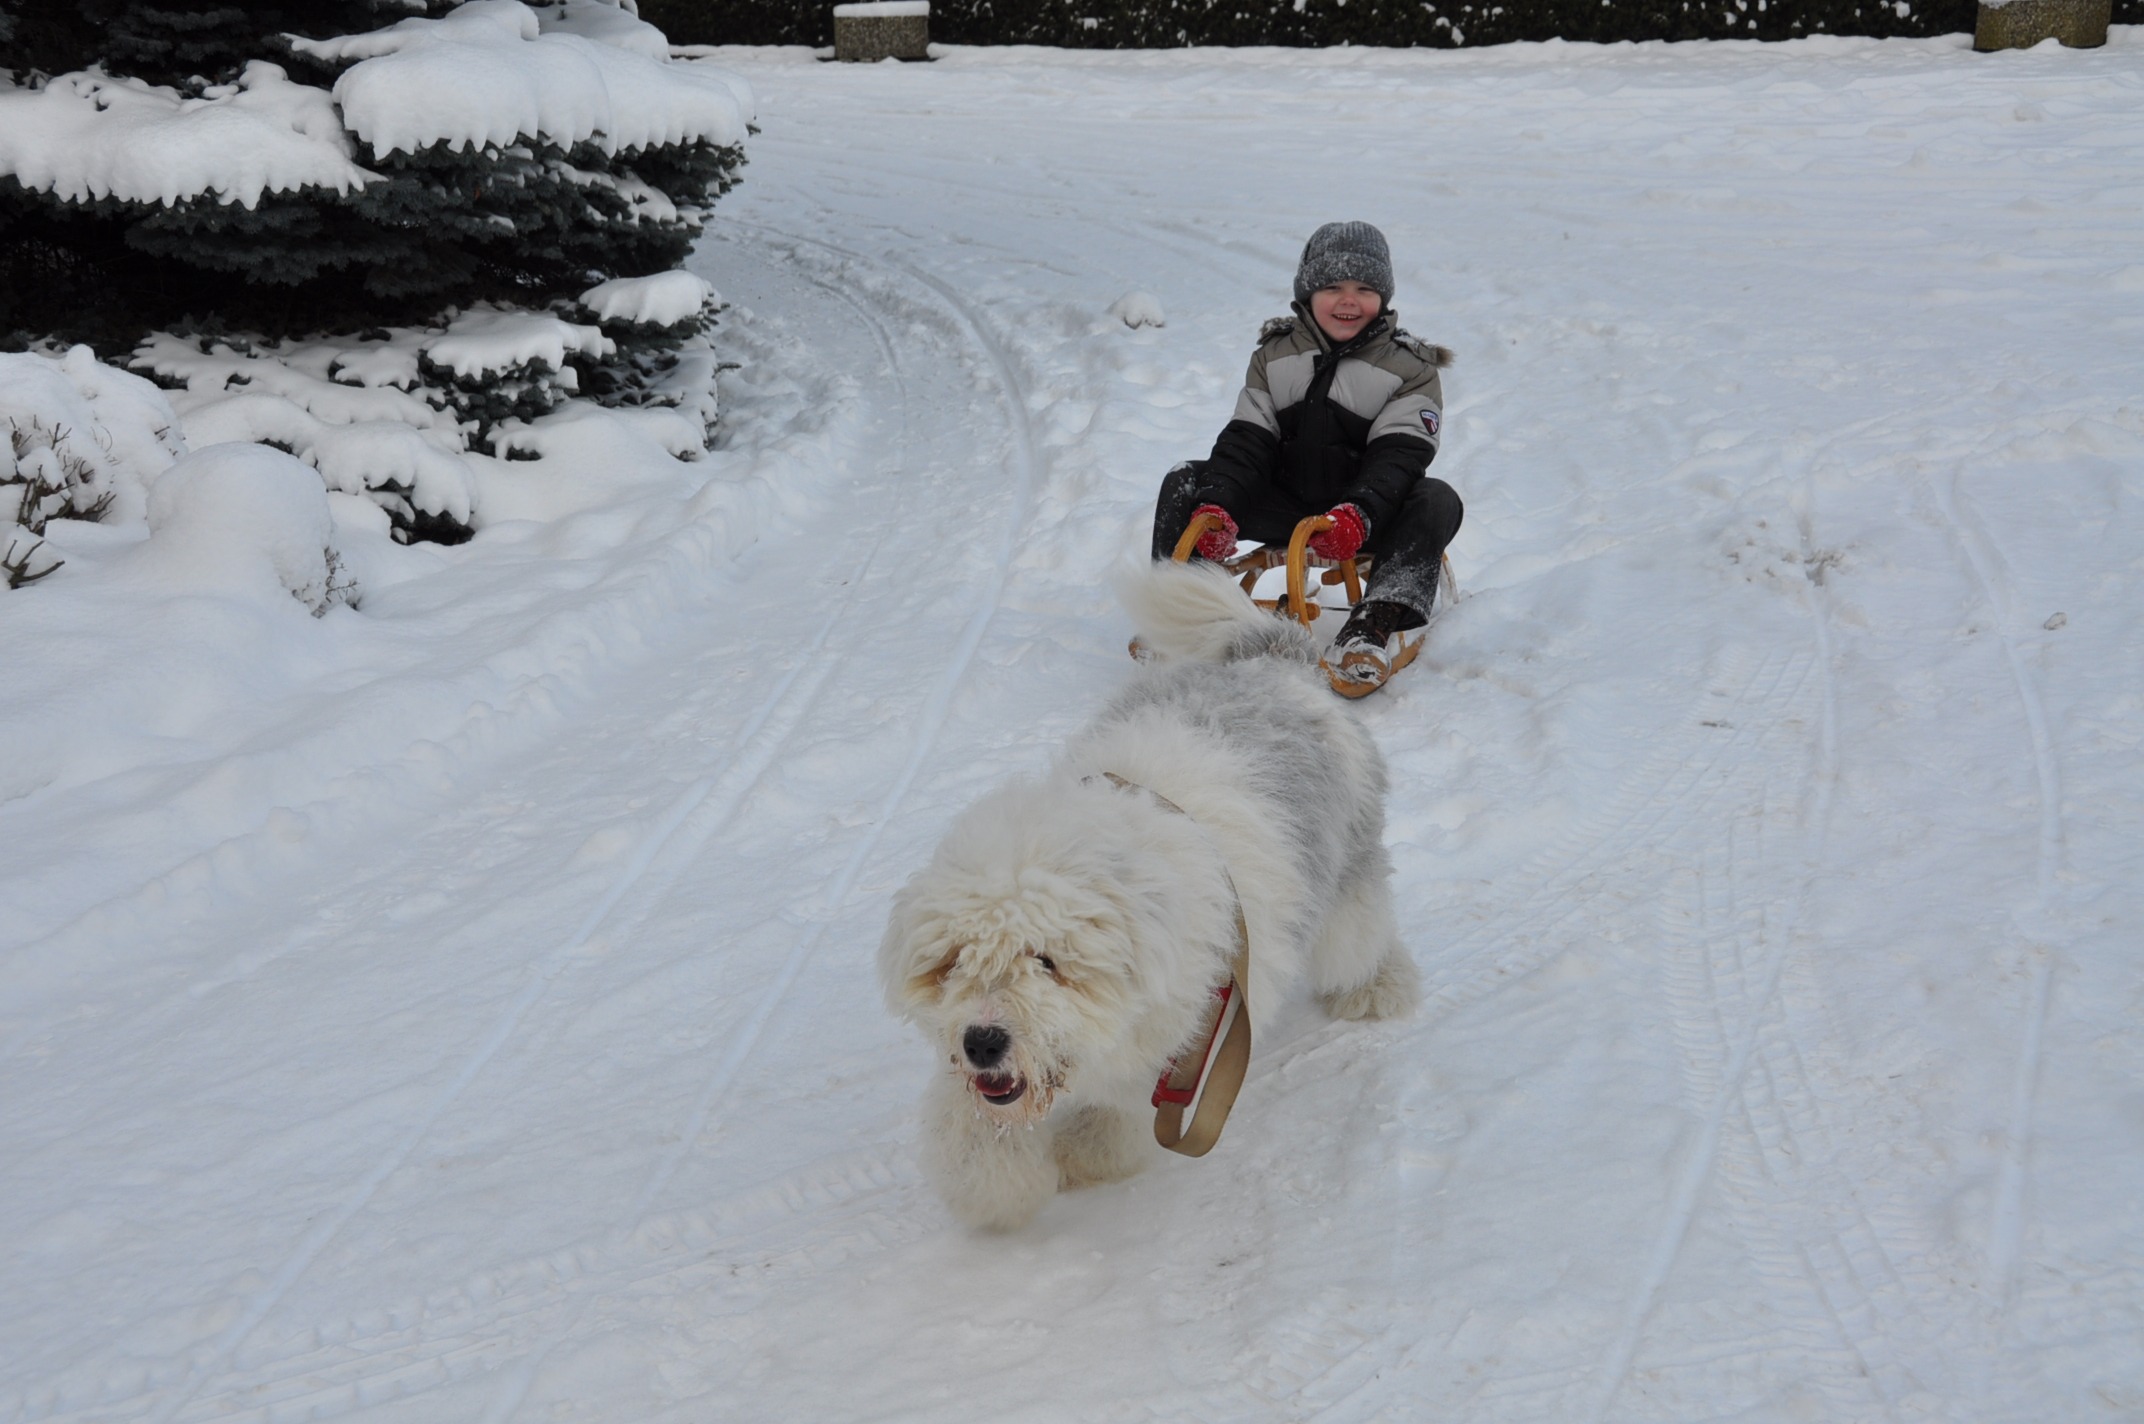
snow, winter, dog, vehicle, weather, mammal, child, fun, slide, bobtail, sleigh ride, dog like mammal